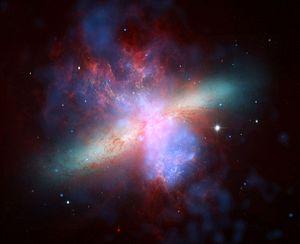
La galaxie Messier 82. Image composite réalisée à partir de données de Chandra, Spitzer et du télescope Hubble (HST). Les rayons X enregistrés par Chandra apparaissent en bleu, la lumière infra-rouge enregistrée par Spitzer apparait en rouge, la lumière visible émise par l'hydrogène et enregistrée par Hubble apparait en orange, la lumière visible à courte longueur d'onde (bleu-violet) apparait en jaune-vert. Polski: Messeir 82. Połączenie zdjęć wykonanych przez teleskopy Chandra, Hubble'a i Spitzera. Dane z teleskopu Chandra (promieniowanie X) są zaznaczone na niebiesko, zakres podczerwieni (Spitzer) na czerwono, przeprowadzone przez teleskop Hubble'a obseerwacji linii emisyjnych wodoru są zaznaczone na pomarańczowo, natomiast w zakresie światła widzialnego barwie niebieskiej odpowiada kolor żółto-zielony.
La musique planante ou simplement le planant est une dénomination générale pour des morceaux de musique évoquant des sentiments comme la grandeur cosmique, l'apesanteur contemplative, ou une imagerie de science-fiction hiératique.
Les sources astrophysiques de rayons X sont des objets célestes présentant des propriétés physiques qui donnent lieu à l'émission de rayons X.
Une galaxie à sursaut de formation d'étoiles ou galaxie à flambée d'étoiles ou est une galaxie présentant un taux exceptionnel de formation d'étoiles par rapport aux taux observés dans la plupart des galaxies. Ce phénomène est limité dans le temps et constitue une étape dans la vie d'une galaxie. On déduit des observations que les sursauts de formation d'étoiles dans une galaxie résultent principalement d'une collision, ou d'une interaction avec une ou plusieurs galaxies proches. Le taux de formation d'étoiles dans une galaxie subissant un starburst est si grand que, si le taux était maintenu, les réservoirs de gaz à l'origine des étoiles se consumeraient sur des périodes beaucoup plus courtes que la durée de vie dynamique de la galaxie. Pour cette raison, on présume que ces sursauts sont temporaires. Parmi les galaxies starburst bien connues, on compte M82, les galaxies des Antennes et IC 10.